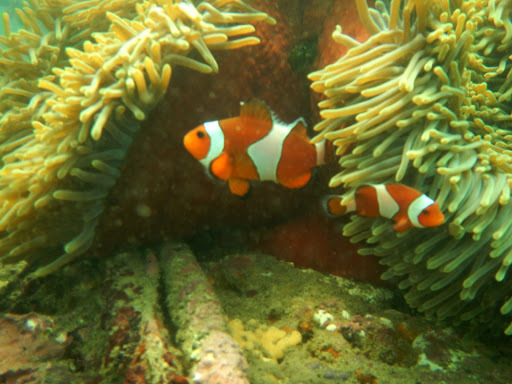
Amphiprion ocellaris (Ocellaris Anemonefish)